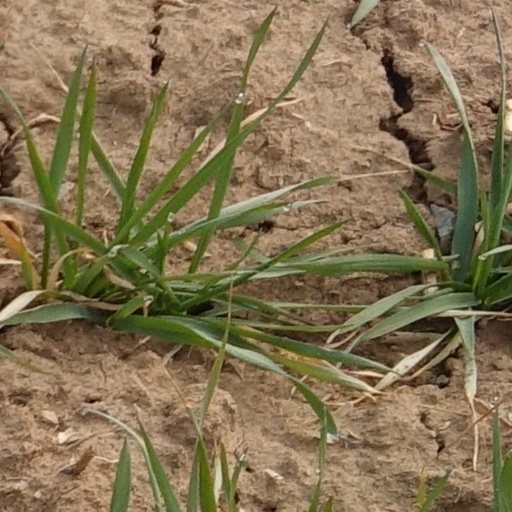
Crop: wheat